Simethis

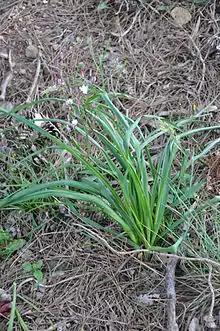
Growth habit (wild specimen, Ceuta, Spanish territory in N. Africa)

The Kerry lily is a perennial plant reaching a maximum height of . It has a vertical rhizome and fleshy roots. The leaves grow from the base of the plant and are up to long; they are narrow, linear and grass-like, and sometimes curl. The inflorescence is a sparsely-branched, erect, wiry stem bearing a few small leaves and a loose spike of three to ten flowers with six tepals. The flowers are in diameter, purple-grey in bud and gleaming white when they open. The six stamens have fuzzy white filaments tipped by yellow anthers. The fruit is a three-lobed capsule. The Kerry lily flowers in May and June.